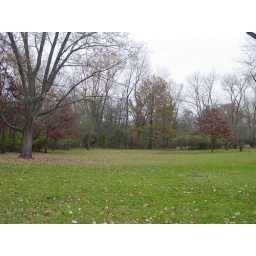
Mies van der Rohe's Farnsworth house in Plano, IL